Halo 2

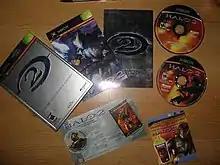
Contents of the "Limited Collector's Edition"

"Halo 2" was officially announced in September 2002 with a cinematic trailer, scheduled for a Holiday 2003 release. The first major look at the game came with the E3 2003 demo in May; "Halo 2" was Microsoft's strongest showing at the event, and some journalists believed the game looked too good to be live gameplay and must have been a scripted cutscene. After delays, the game was shifted to a first-quarter 2004 release, then to Holiday 2004. The final November 9 release date was confirmed at E3 2004, where the game's multiplayer was playable on the show floor. Microsoft executive Peter Moore rolled up his sleeve to reveal the date tattooed on his bicep.